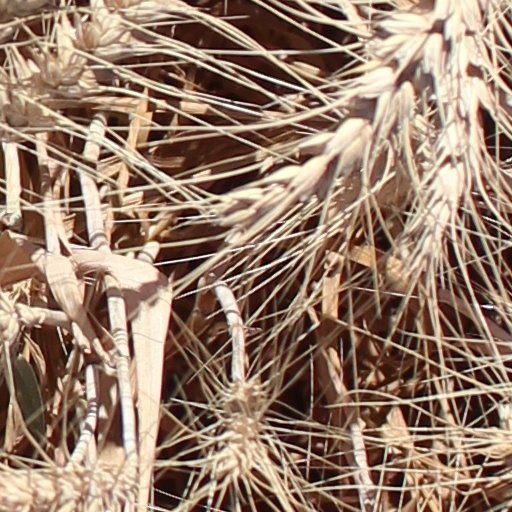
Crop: wheat